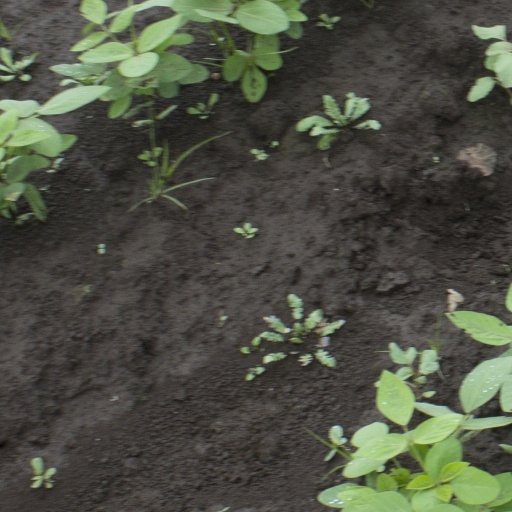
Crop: soybean